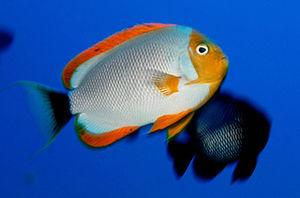
Genicanthus est un genre de poissons osseux de la famille des Pomacanthidés. Les espèces de ce genre sont communément appelées Poisson-ange lyre en raison de la forme de leur nageoire caudale qui évoque celle d'une lyre.